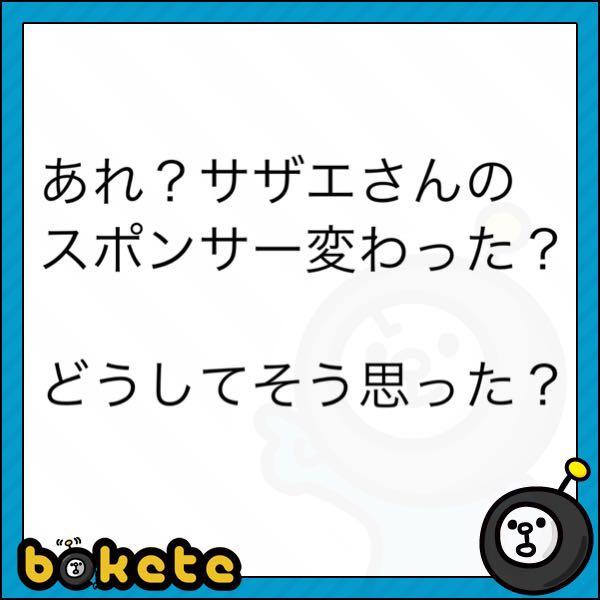
回答: 家族の名前がキツネ、タヌキ、天ぷら、月見に変わった